History of the Assyrians

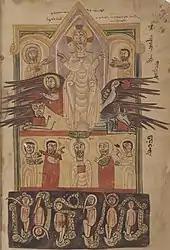
The Last Judgement, as depicted in the 16th-century Assyrian Nestorian Evangelion

The most significant phase of ancient Assyrian history following the fall of the Neo-Assyrian Empire transpired after the region was conquered by the Parthian Empire in the 2nd century BC. Under Parthian rule, the slow recovery of Assyria initiated under the Seleucids continued. This process eventually resulted in an unprecedented return to prosperity and revival in the 1st to 3rd centuries AD. The Parthians oversaw an intense resettlement and rebuilding of the region. In this time, the archaeological evidence shows that the population and settlement density of the region reached heights not seen since the Neo-Assyrian Empire. Under Parthian suzerainty, several small and semi-independent kingdoms of Assyrian character and large Assyrian populations cropped up in the former Assyrian heartland, including Osroene, Adiabene and Hatra. These kingdoms lasted until the 3rd or 4th centuries AD, though they were mostly ruled by dynasties of Iranian or Arab, not Assyrian, descent and culture. Aspects of old Assyrian culture endured in these new kingdoms, despite their foreign rulers. For instance, the main god worshipped at Hatra was the old Mesopotamian sun-god Shamash. Assur itself flourished under Parthian rule, with a large amount of buildings being either repaired or constructed from scratch. From around or shortly after the end of the 2nd century BC, the city may have become the capital of its own small semi-autonomous realm, either under the suzerainty of Hatra, or under direct Parthian suzerainty. Stelae erected by the local rulers of Assur in this time resemble the stelae erected by the Neo-Assyrian kings, the rulers appearing to have viewed themselves as continuing the old Assyrian royal tradition. The ancient temple dedicated to Ashur was restored for a second time in the 2nd century AD. Ancient Assyria's last golden age came to an end with the sack of Assur by the Sasanian Empire 240. During the sack, the Ashur temple was destroyed again and the city's population was dispersed.